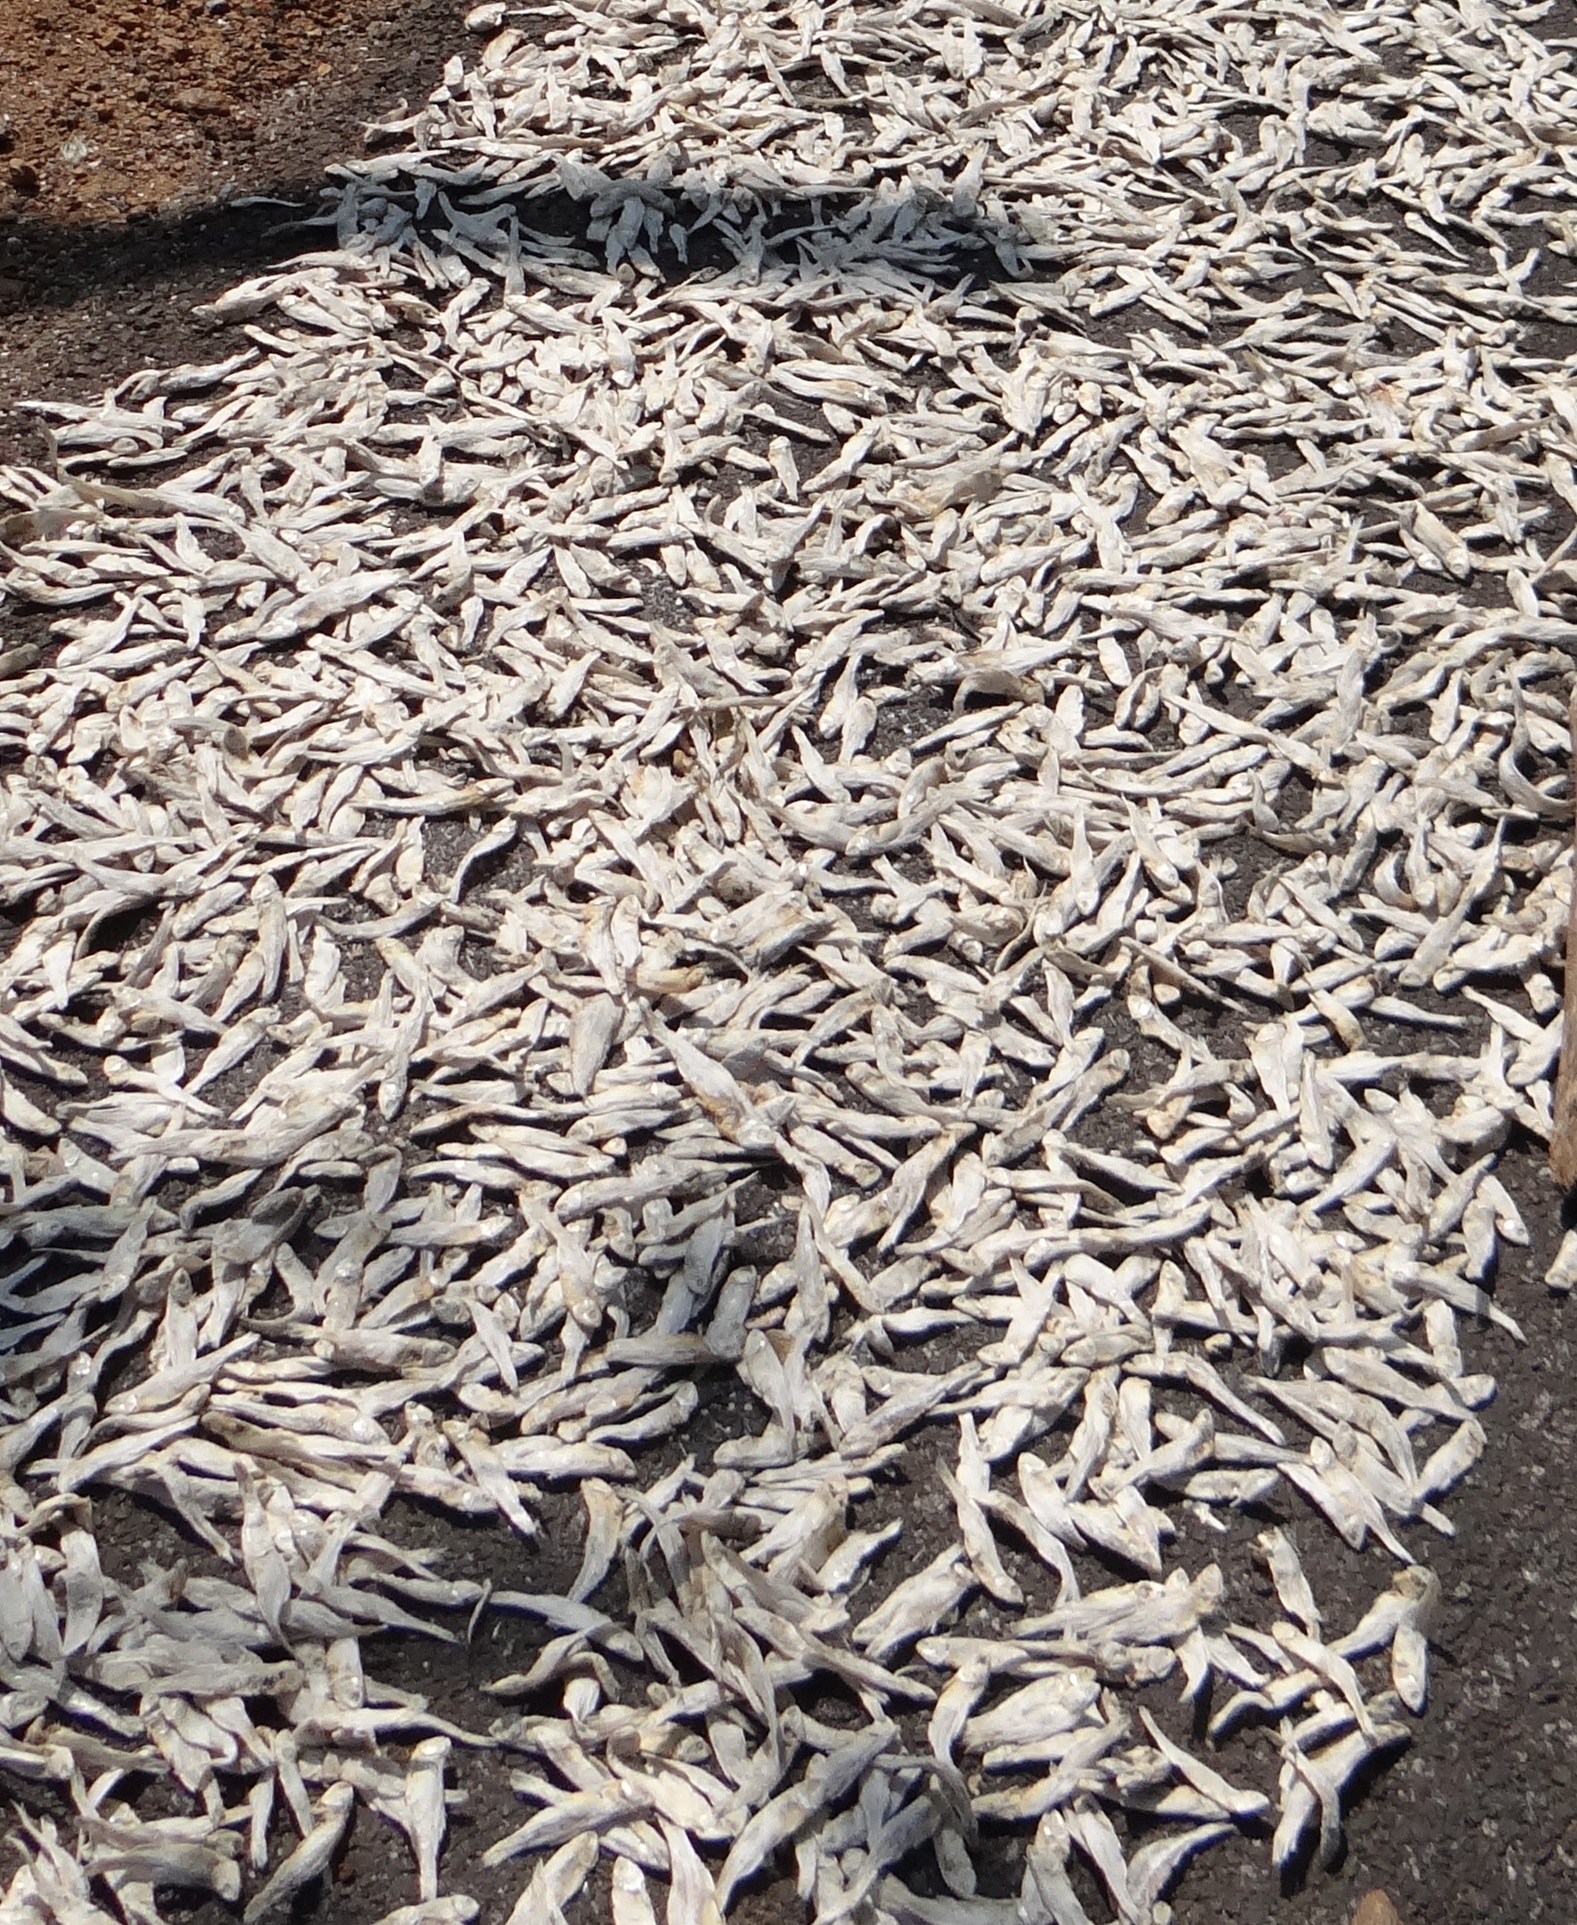
sea, animal, pattern, food, fishing, seafood, dried, fish, gourmet, drying, salty, marine, india, catch, scrap, organism, flooring, dandeli, salted, sea fish, indian oil sardine, sardinella longiceps, ray finned fish, sardinella, sundried